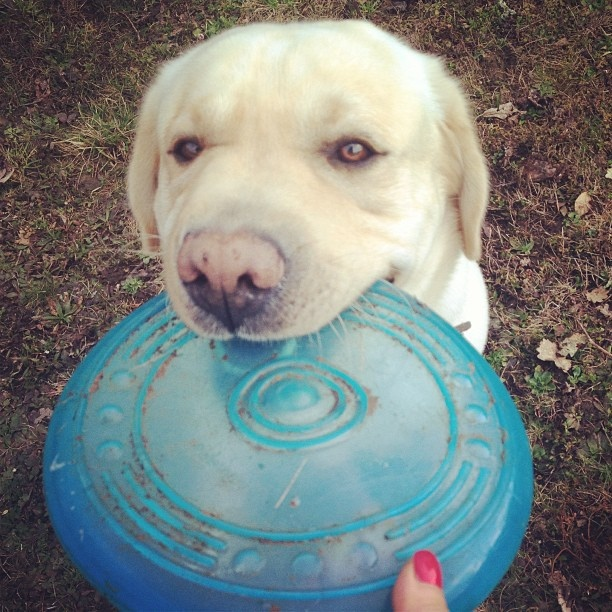
A medium puppy clasps a plastic flying disc in his mouth.
a labrador retriever bring a frisbee back for his owner
A white dog that has just retrieved a blue Frisbee.
A Frisbee with a woman's right hand on one side and a dog's head on the other
Dog with blue flying disc in mouth interacting with human.